Nathalia Herald

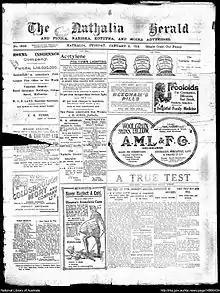
Front page of "Nathalia Herald", Tuesday January 6, 1914

The Nathalia Herald was a newspaper published in Nathalia, Victoria, Australia.